RNAD Trecwn

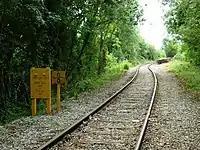
Rail access still in place in 2006 to the former RNAD Trecwn

The depot has a traditional herringbone layout along the valley, giving access to 58 cavern-based storage chambers, each approximately in length, which have been hewn into the rock of the valley sides. Each cavern storage chamber can be accessed either via road, standard gauge rail or the site's own narrow gauge railway.